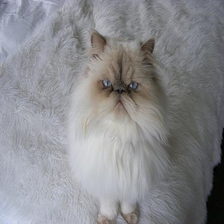
Species: cat
Breed: Persian